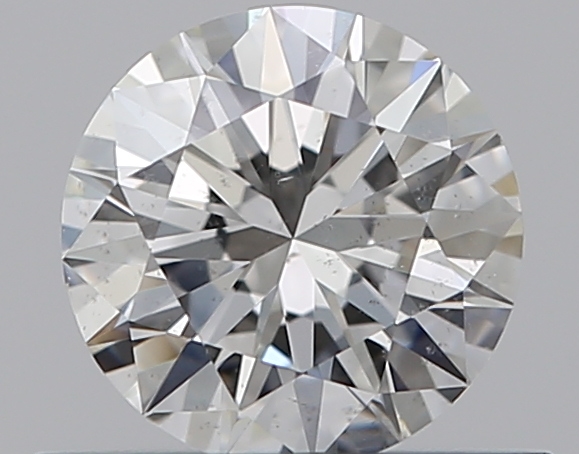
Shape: round
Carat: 0.52
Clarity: SI1
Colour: G
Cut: EX
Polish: EX
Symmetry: EX
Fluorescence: N
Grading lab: GIA
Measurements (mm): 5.23 x 5.25 x 3.17